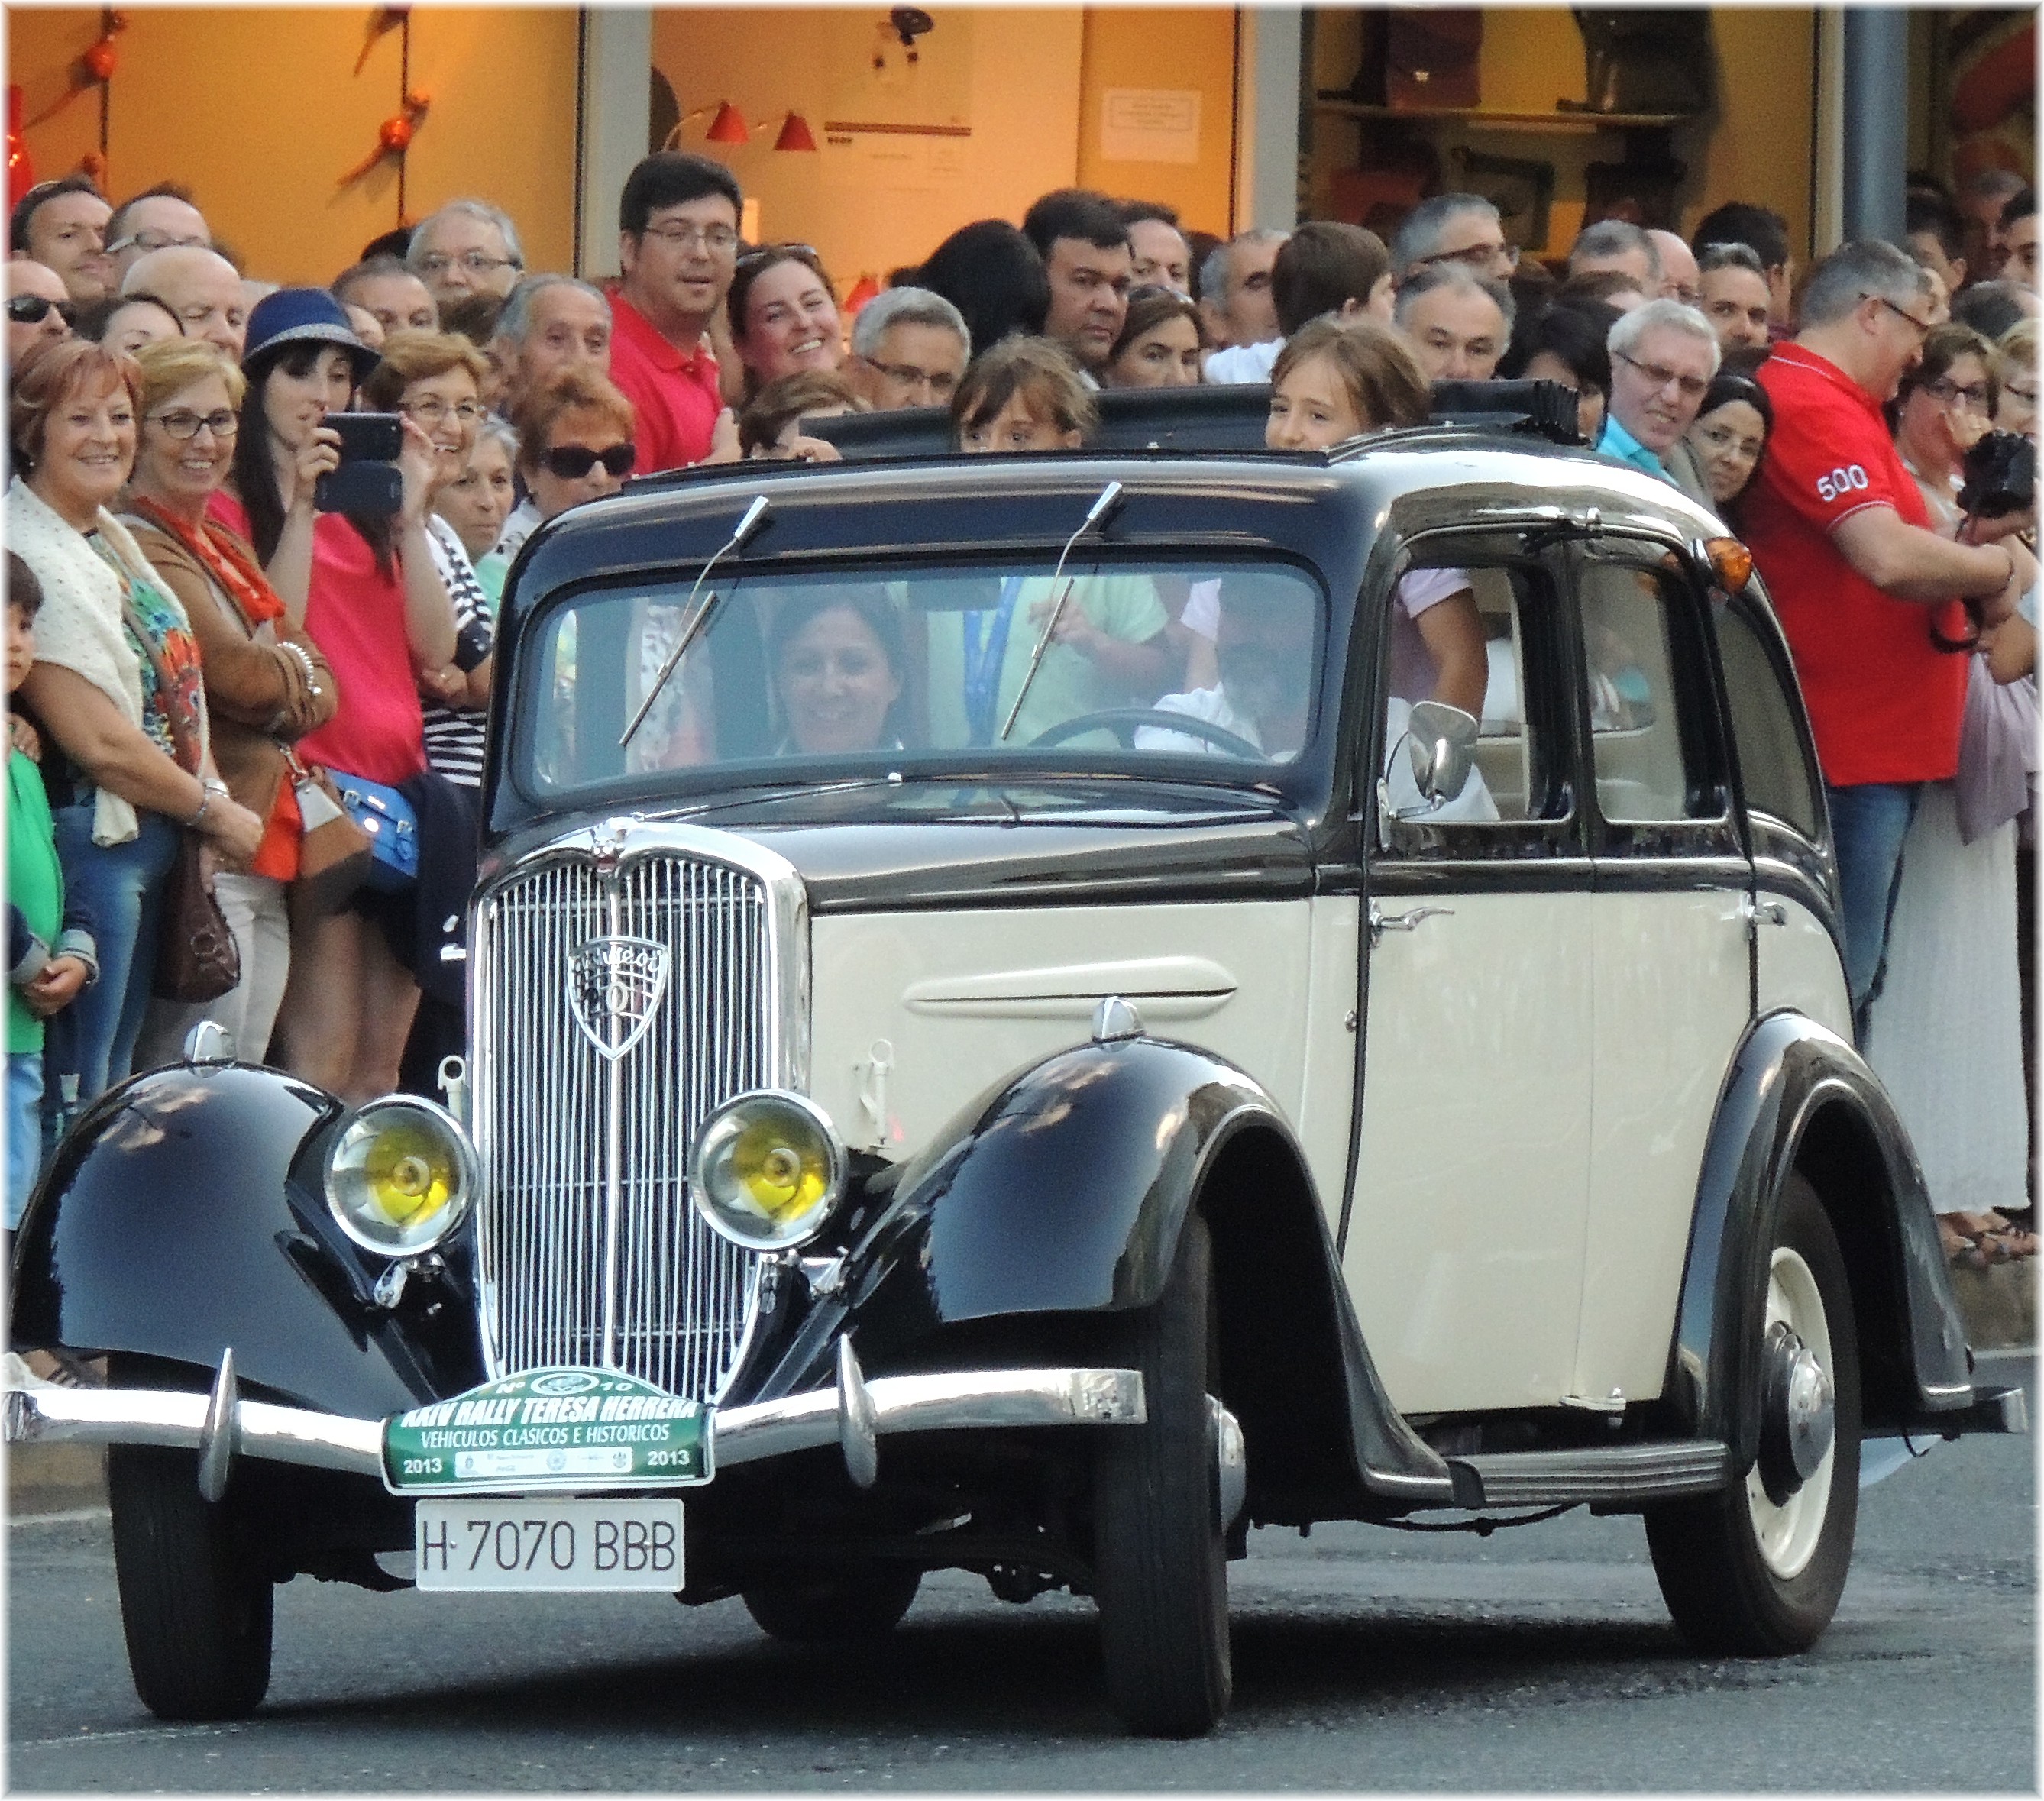
car, vehicle, classic car, motor vehicle, vintage car, cool image, sedan, classic, antique car, auto show, land vehicle, touring car, automobile make, luxury vehicle, mid size car